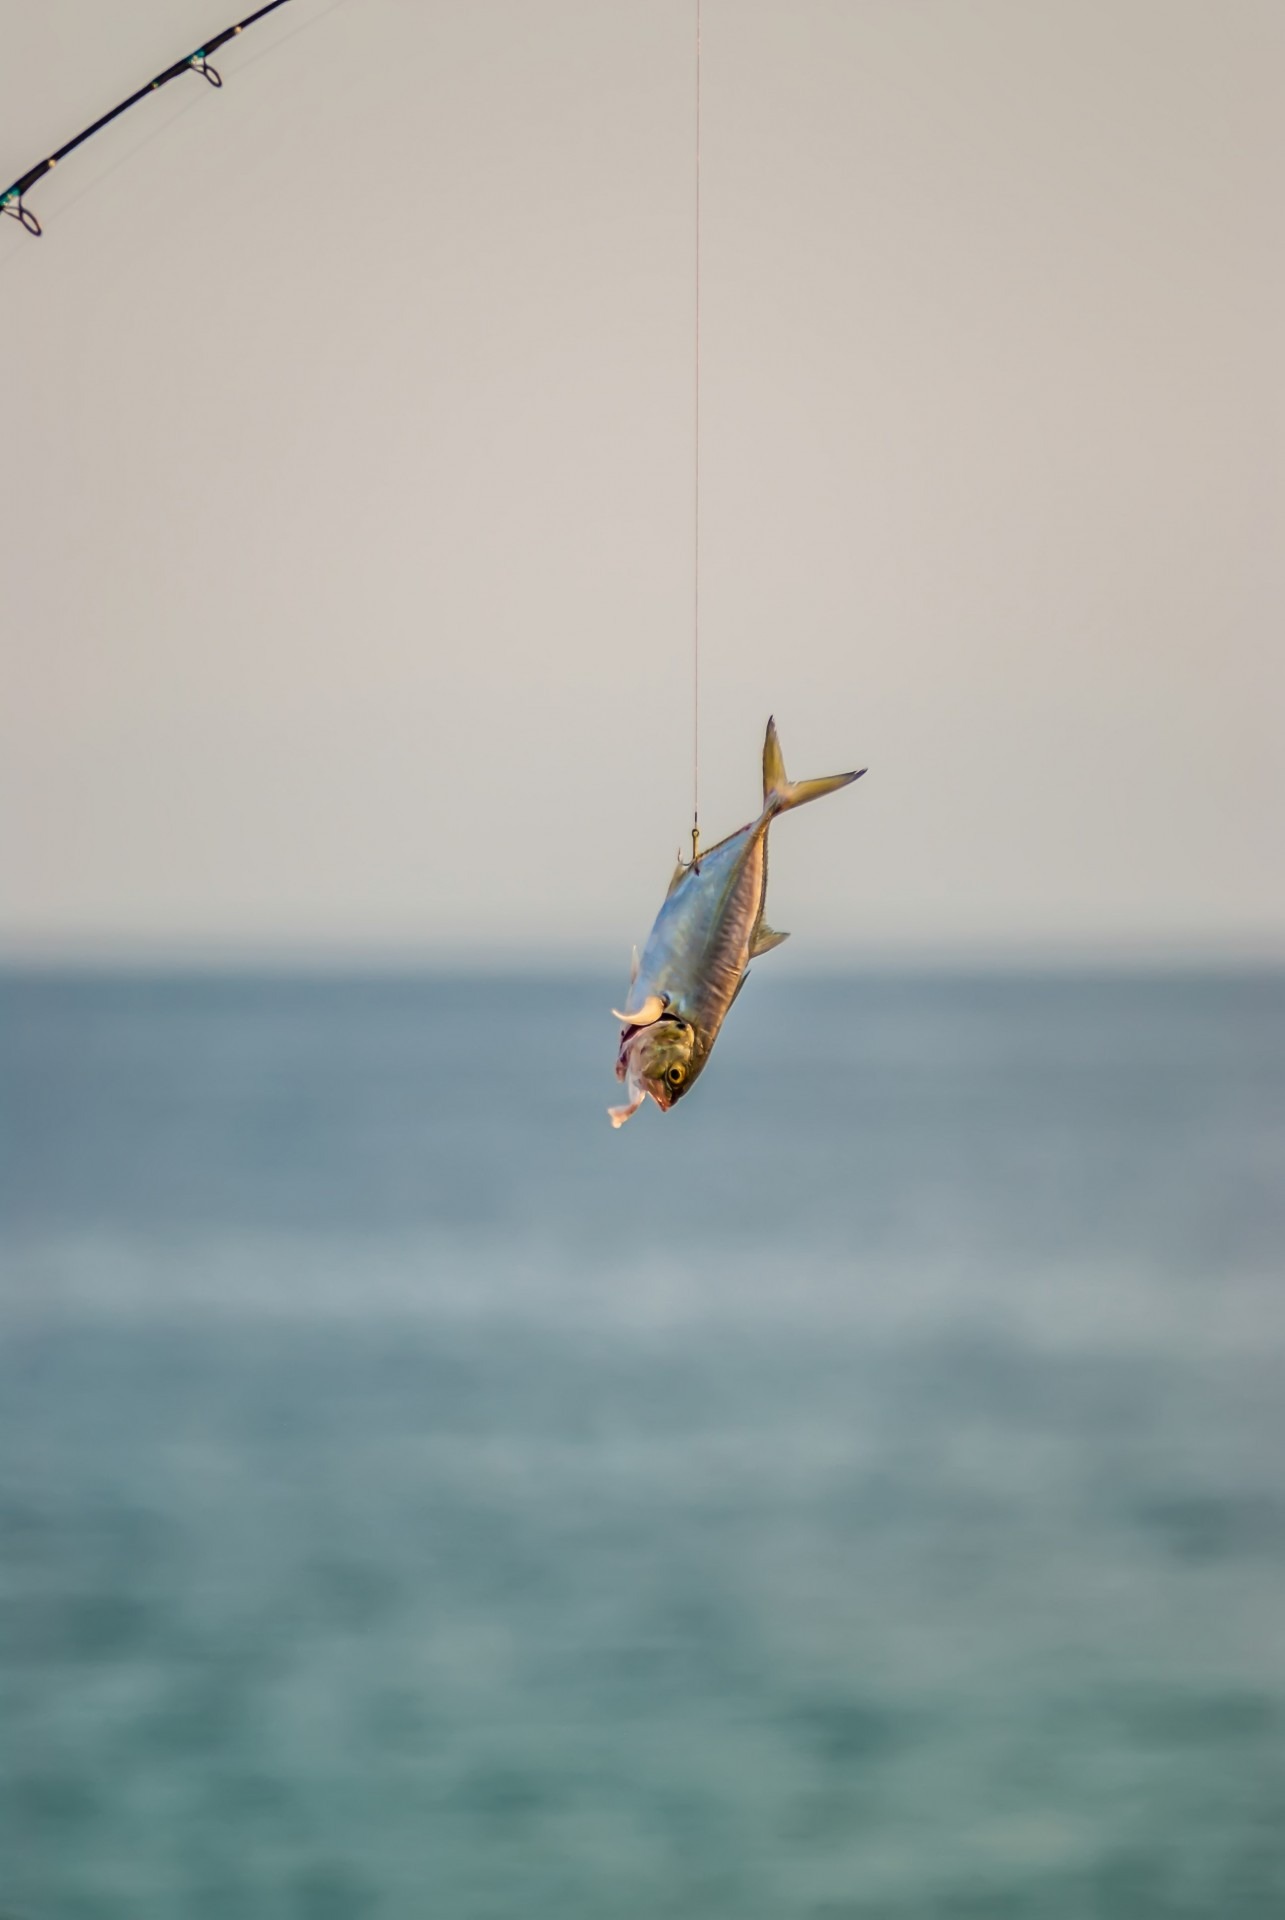
beach, sea, nature, ocean, wind, jumping, food, vehicle, fishing, sailing, flight, blue, fish, freshness, atlantic, florida, atmosphere of earth